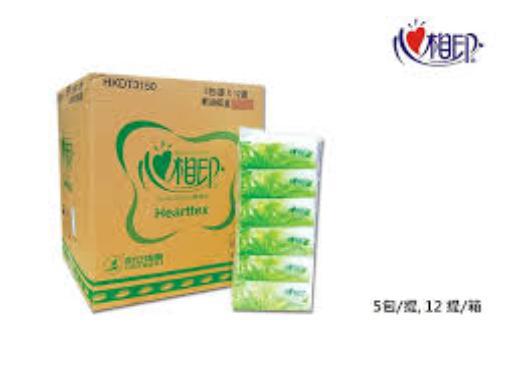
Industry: Necessities